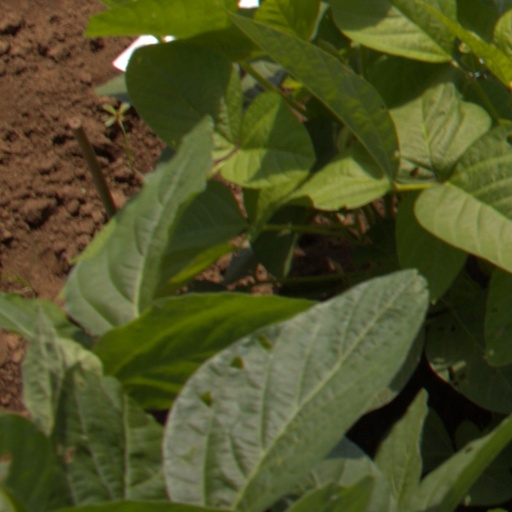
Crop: soybean